Answer in natural language. How many Ladles are visible in the scene? Choose between the following options: 2, 4, 1, 3 or 0
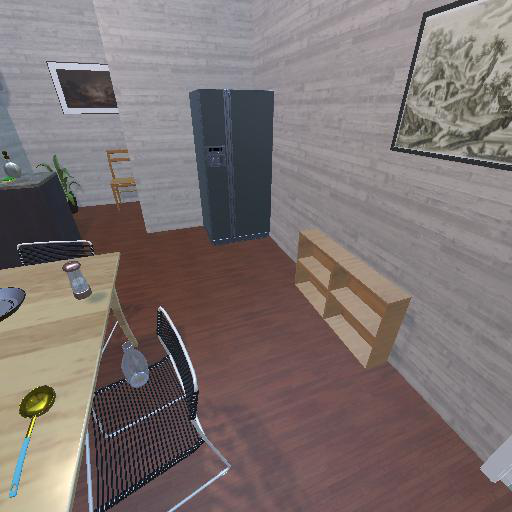
<answer>1</answer>